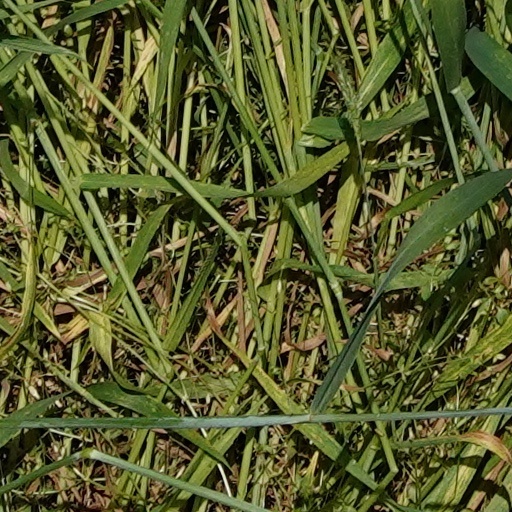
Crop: wheat